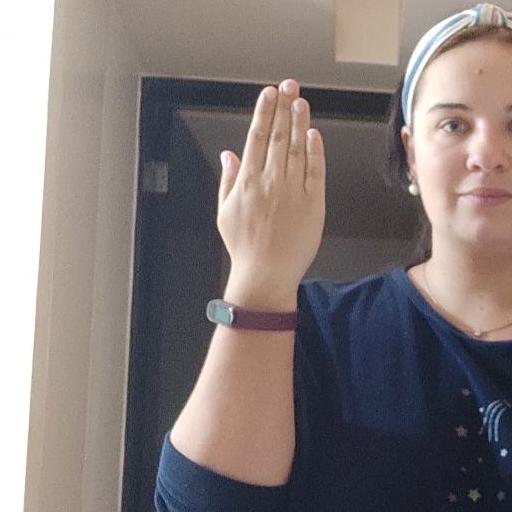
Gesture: stop_inverted